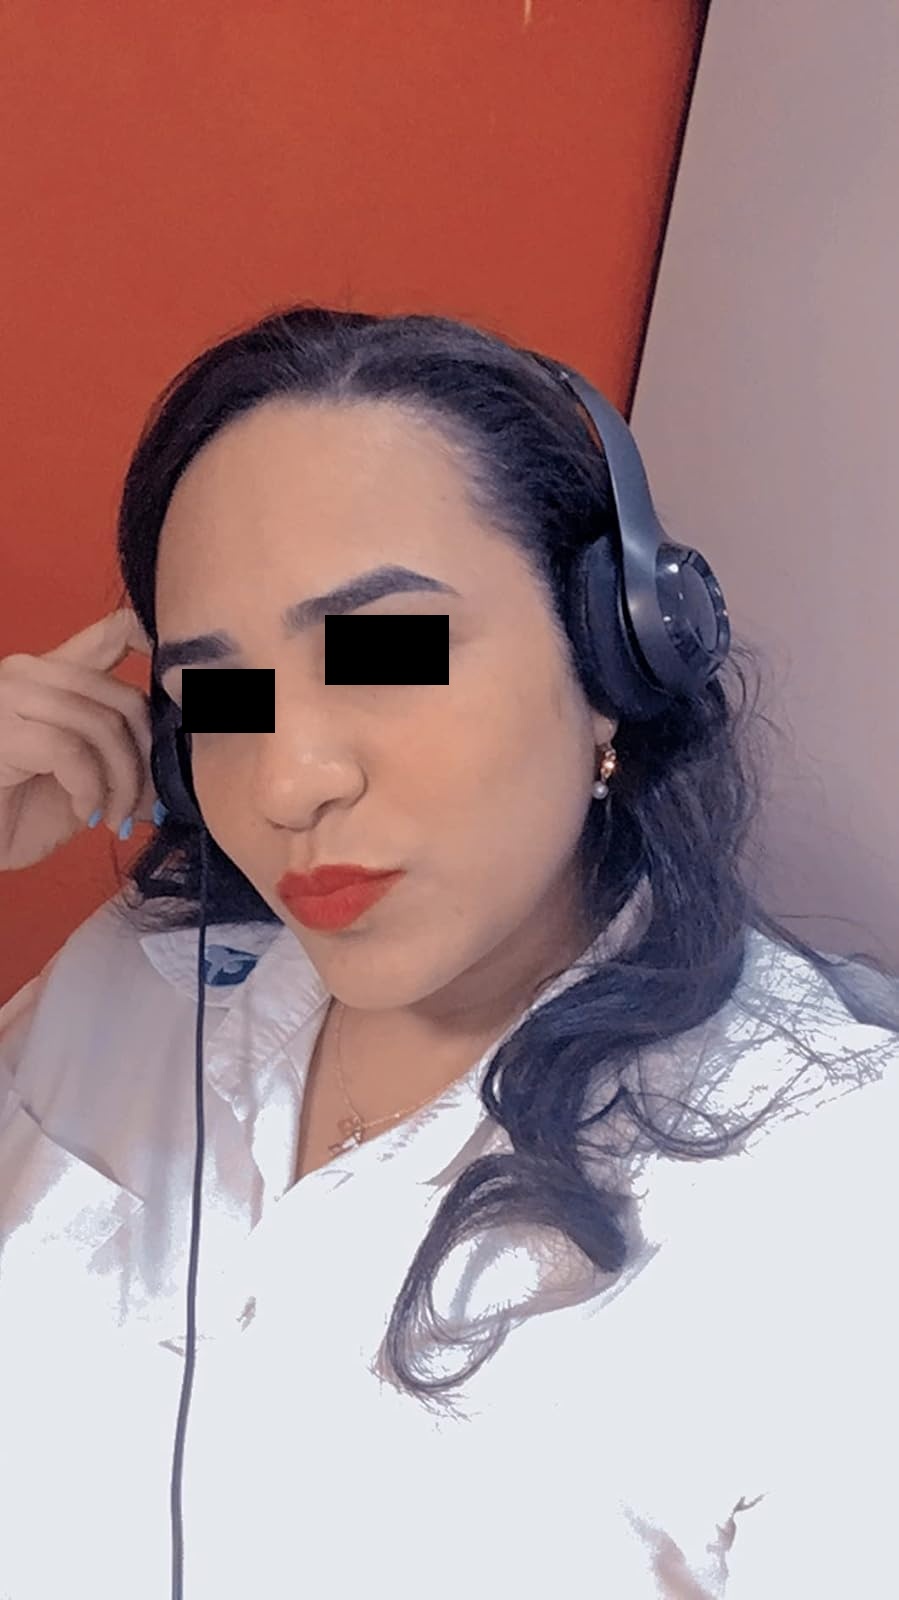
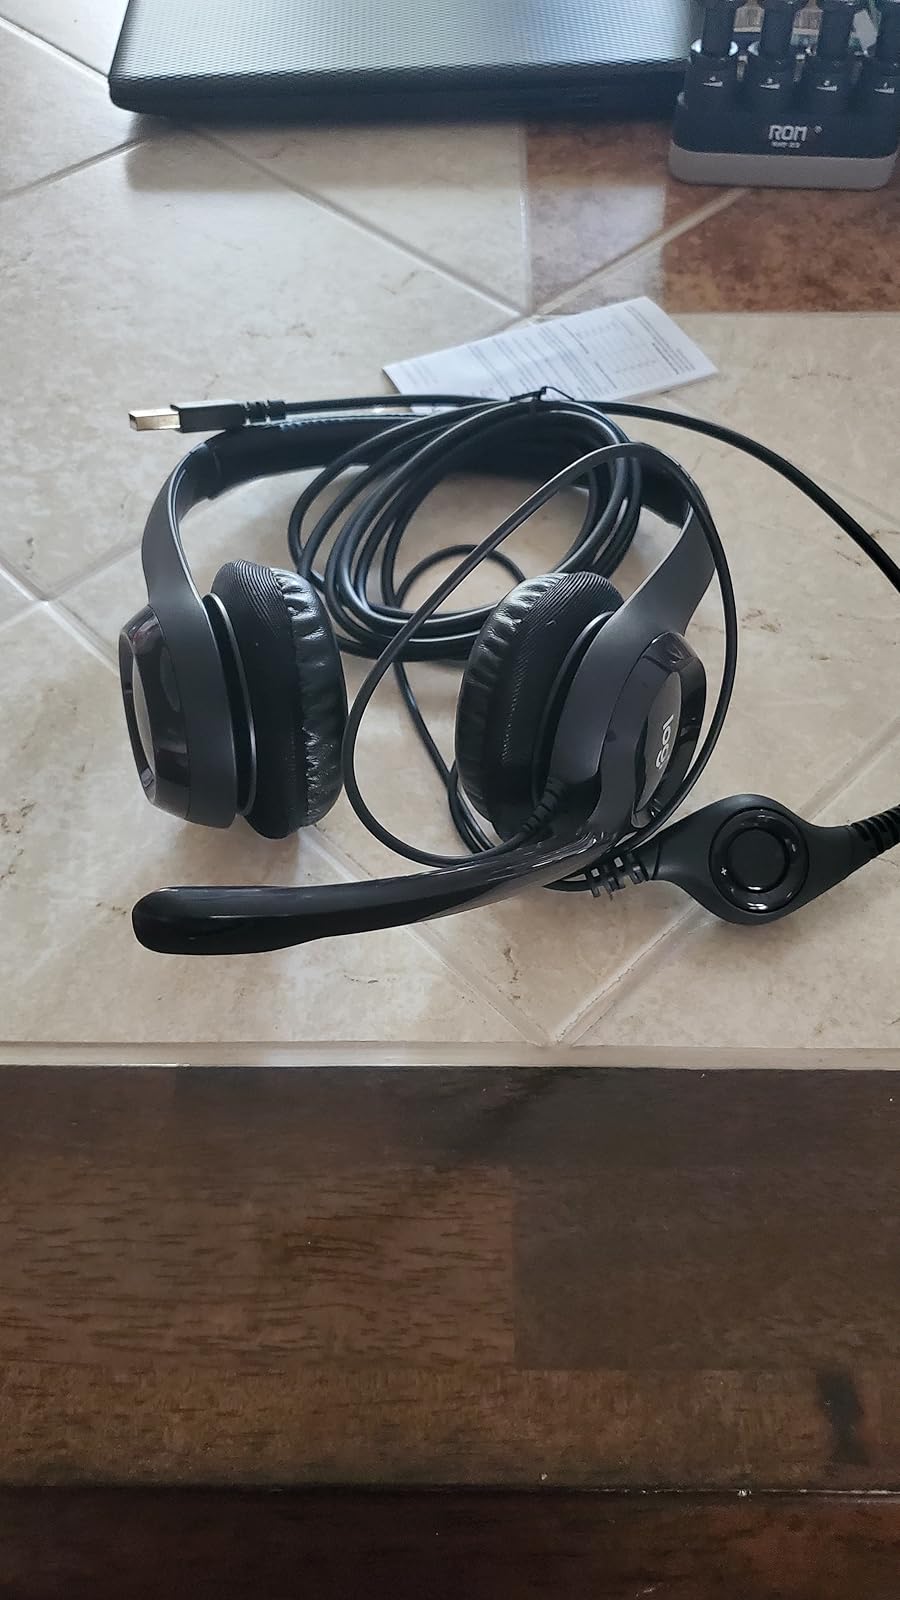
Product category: headphones
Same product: yes